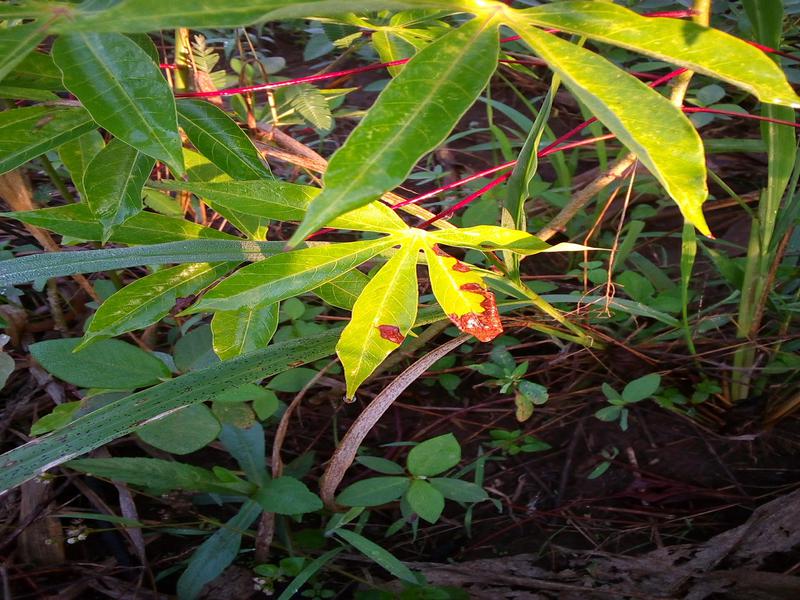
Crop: cassava
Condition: bacterial_blight